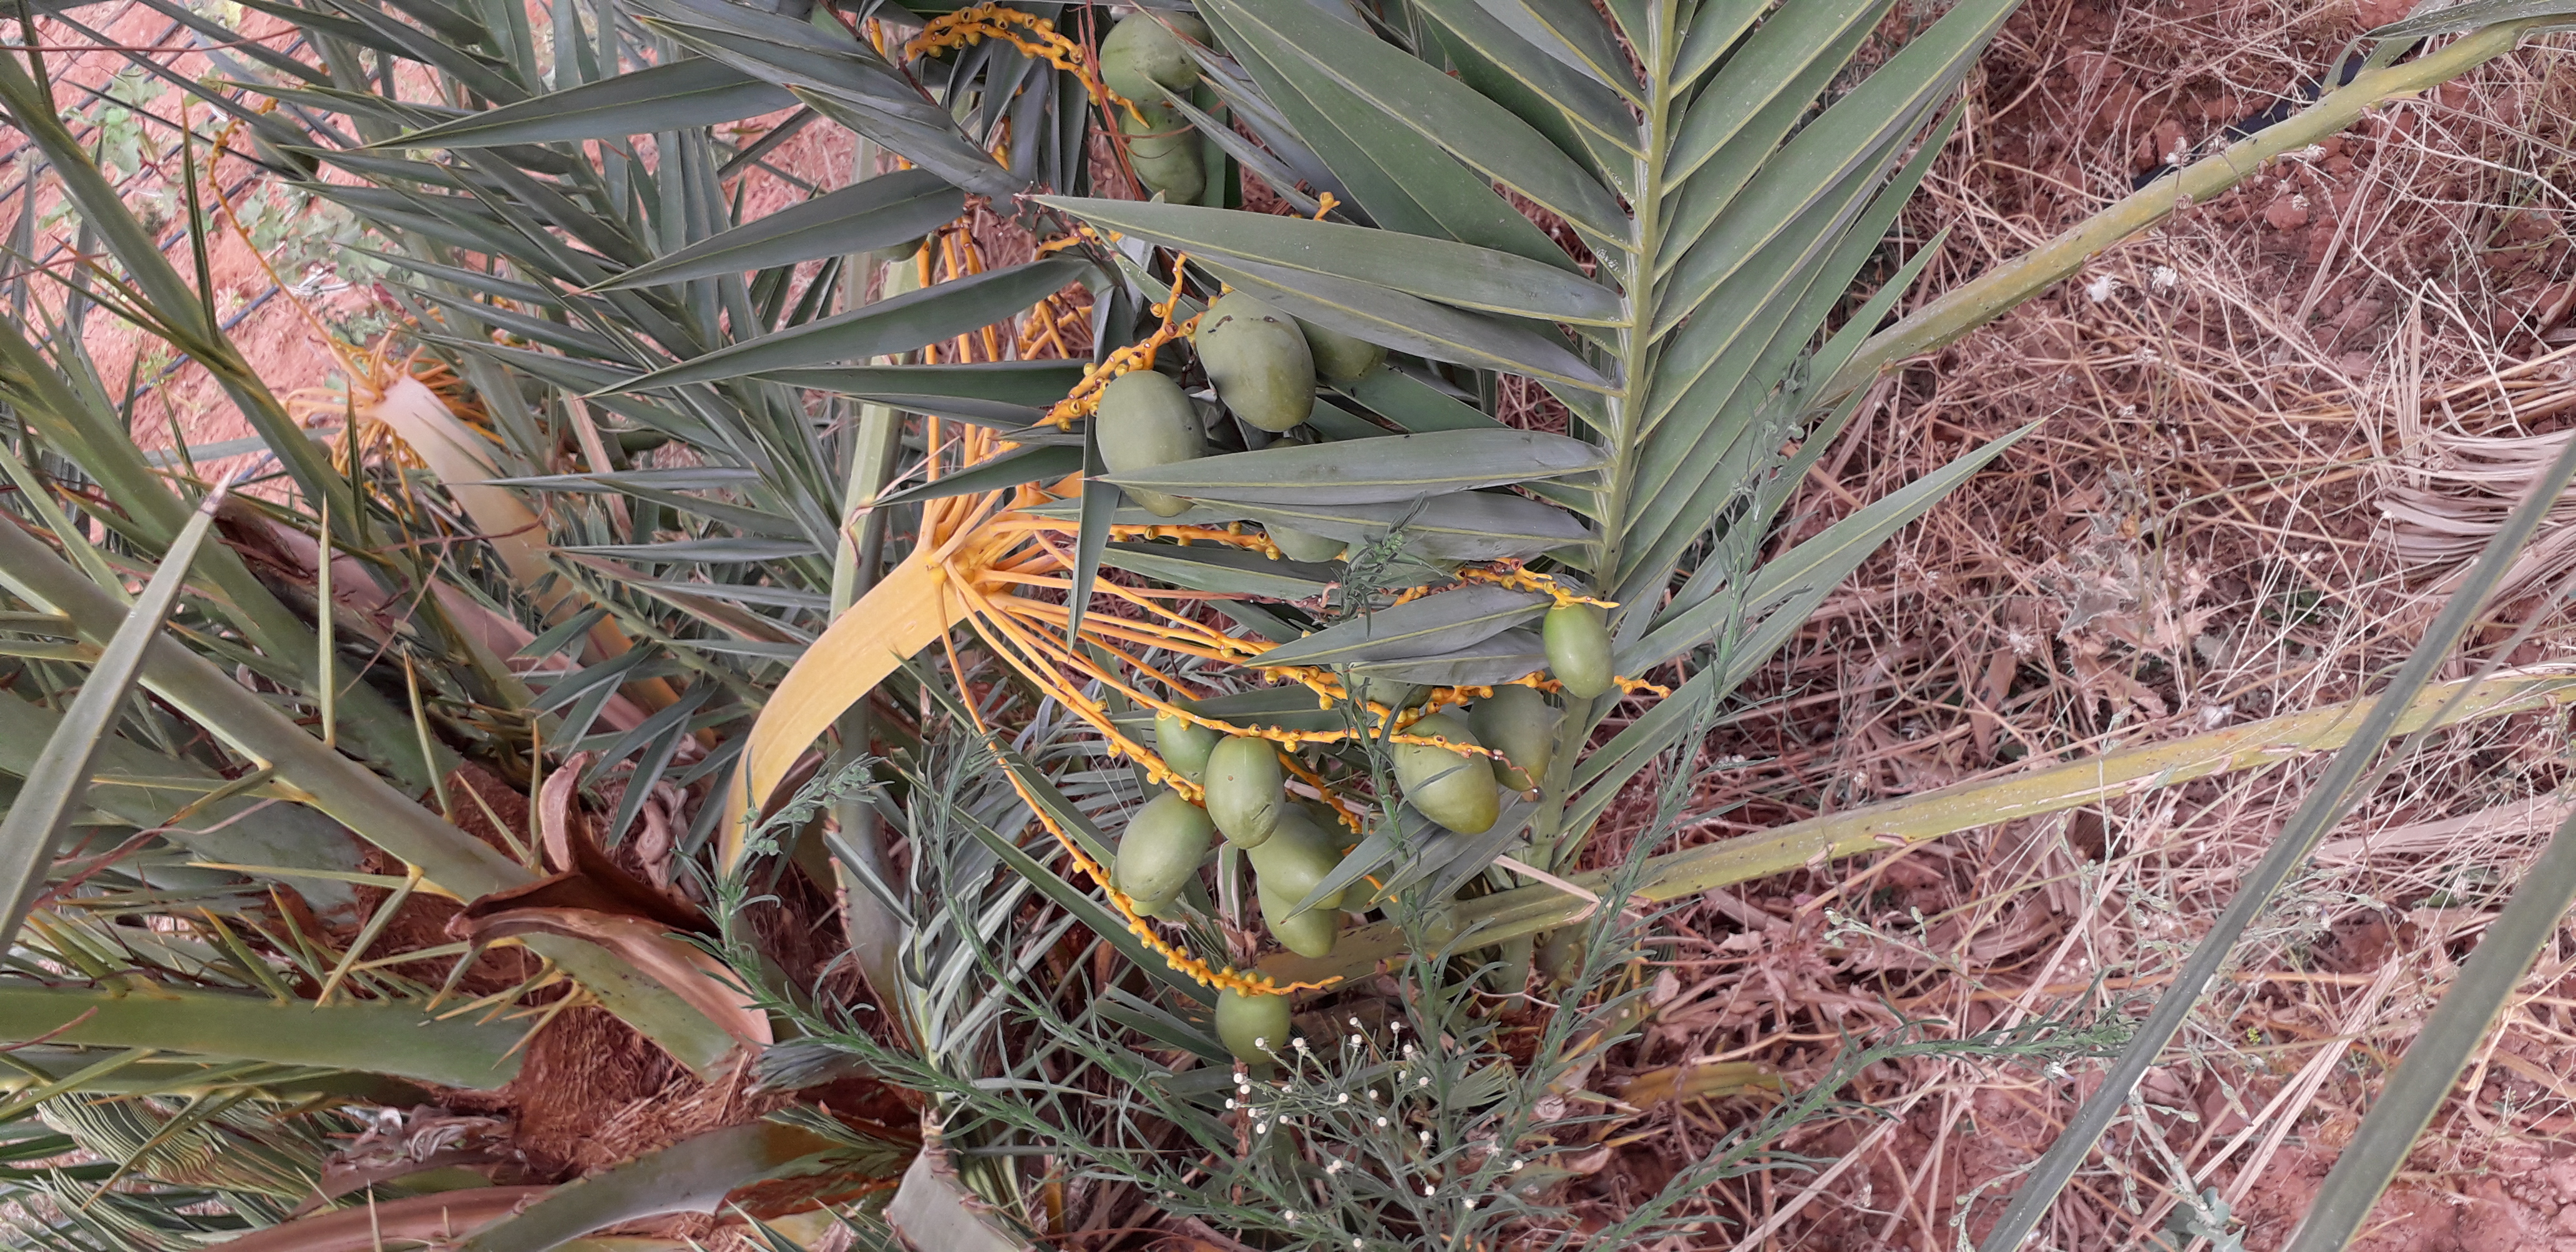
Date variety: Boumajhoul